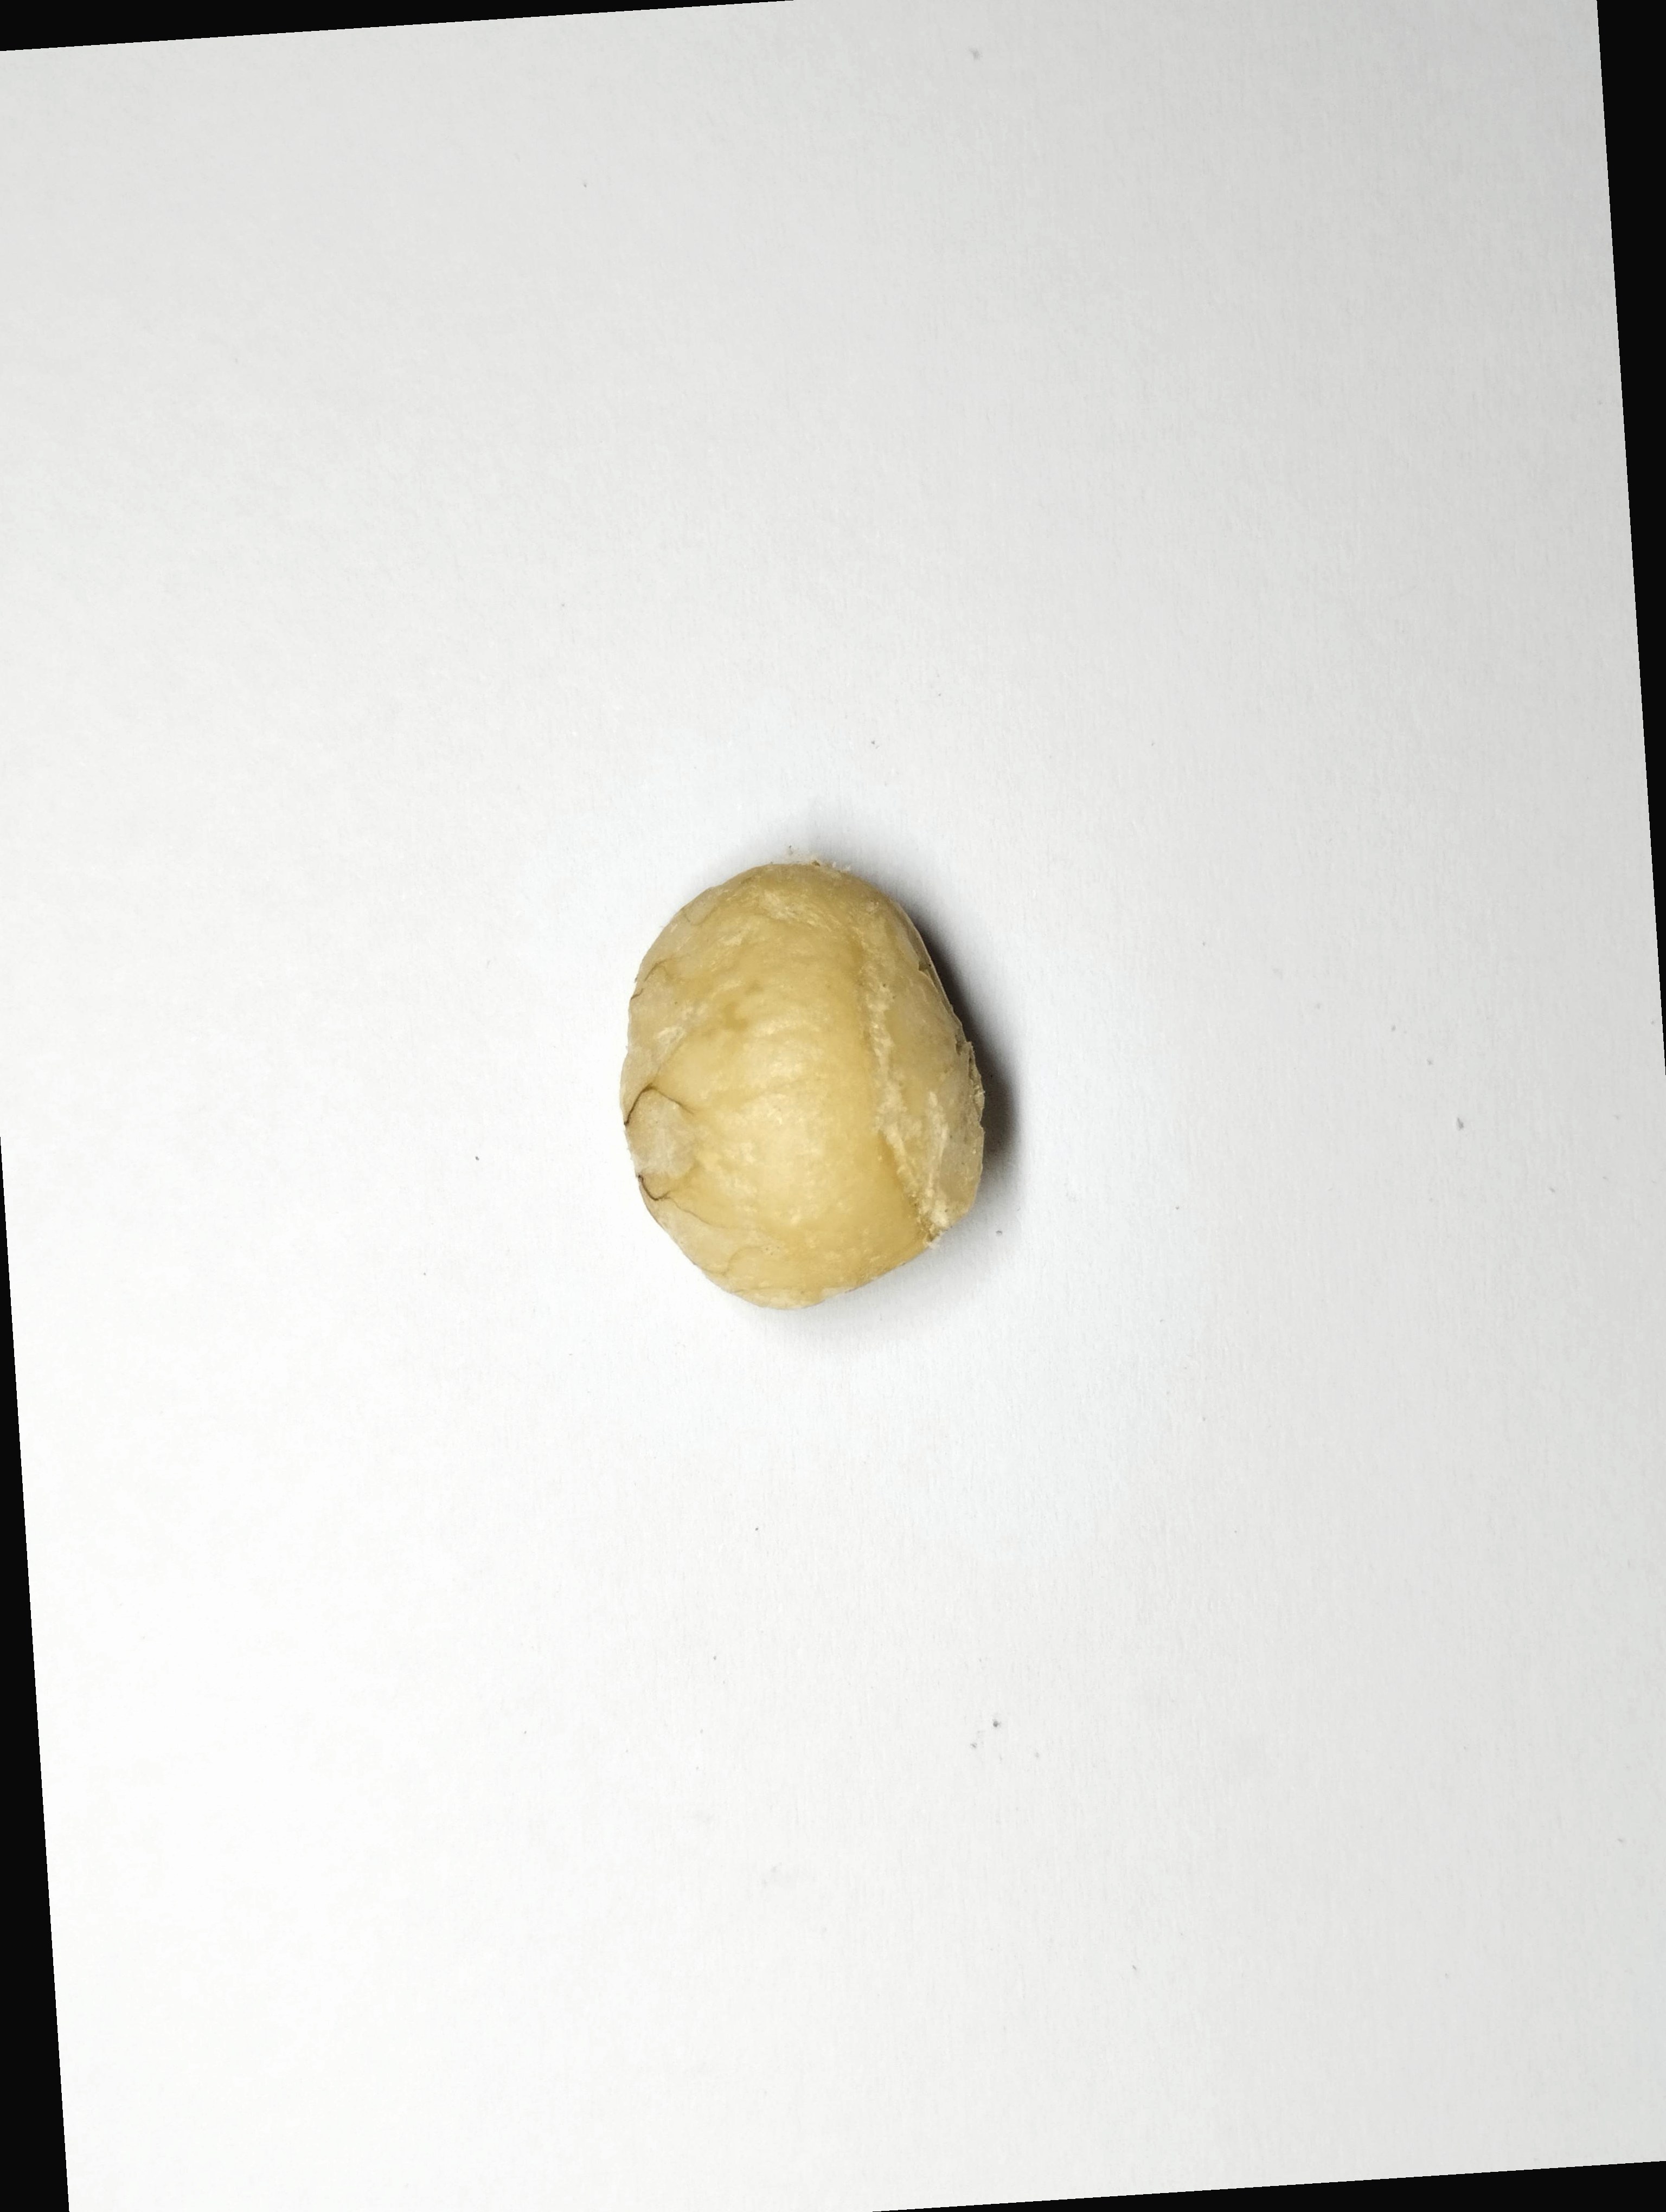
Label: bagus (good seed)